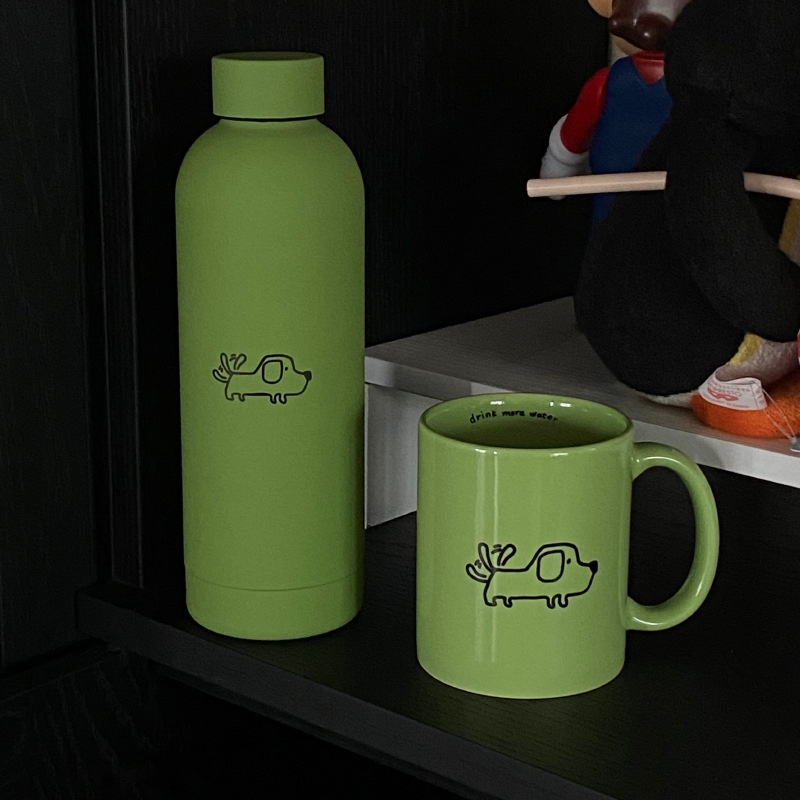
Ceramic Mug Gift Set
Product information: Color: douyiba vacuum cup 500ml, douyiba vacuum cup 400ml, douyiba suit Material of liner: 304 stainless steel Style: tumbler Function: Portable Insulation Performance: 12-24 hours Thermos cup: 22.2cm high Cup-mouth diameter 3.5cm Mug: 8cm in diameter and 9cm in height Packing list: Insulating cup * 1 / mug * 1/ Insulating cup * 1+ mug * 1 Product Image:
Brand: DuoDuets
Category: Home & Garden > Kitchen & Dining > Tableware > Coffee & Tea Sets